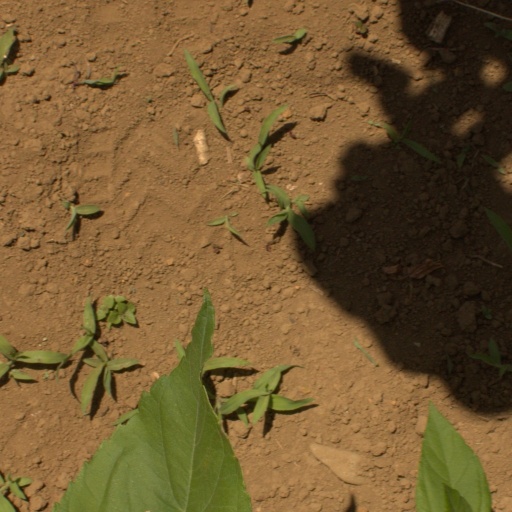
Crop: Jerusalem artichoke